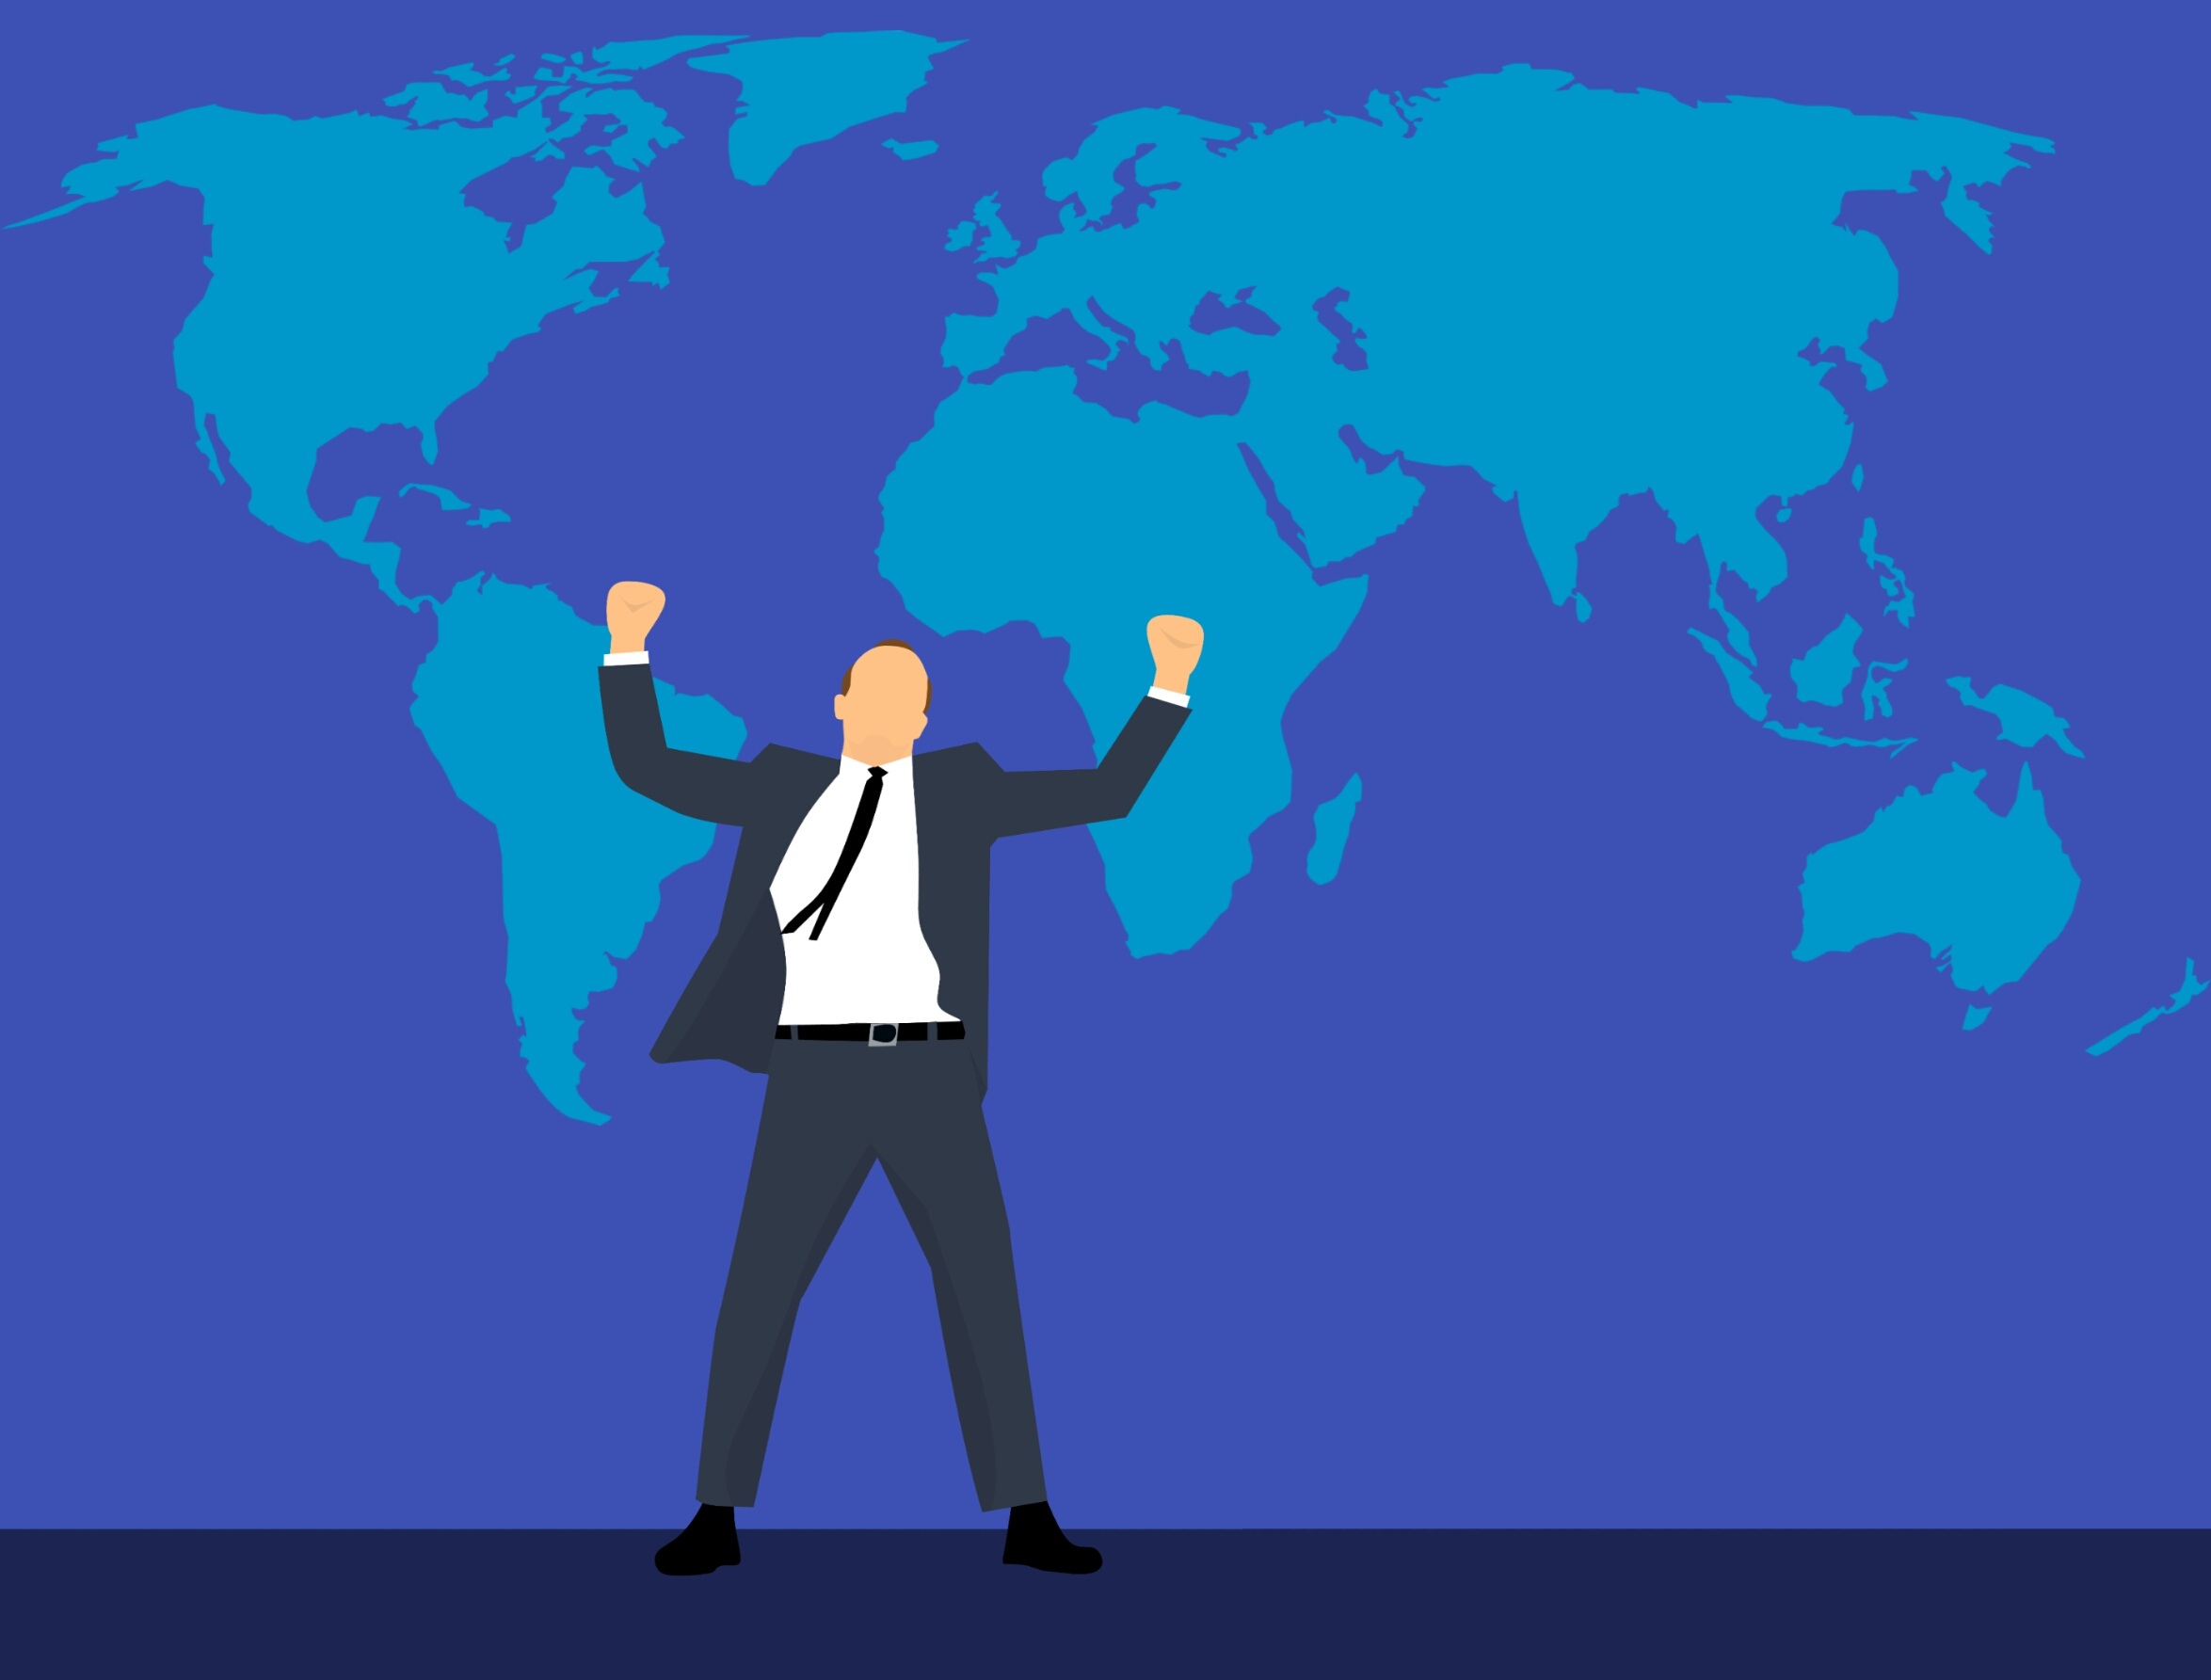
business, leadership, map, world, adult, background, businessman, cheerful, communication, concept, connection, corporate, excited, excitement, executive, expression, finance, formal, future, global, hand, happy, human, idea, internet, job, male, manager, meeting, men, modern, network, partnership, people, person, positive, professional, screen, success, successful, teamwork, technology, victory, virtual, winner, work, blue, sky, human behavior, illustration, silhouette, computer wallpaper, font